Stony Brook Seawolves men's basketball

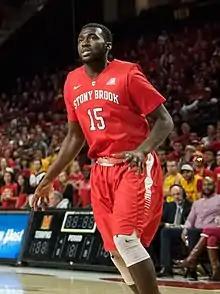
Akwasi Yeboah, 2019 First Team All-Conference

The Seawolves made their first trip ever to the NCAA tournament in 2016 after winning the conference regular season and tournament championships. They lost in the first round as a #13 seed.